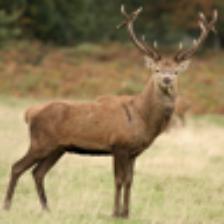
Label: NonHuman